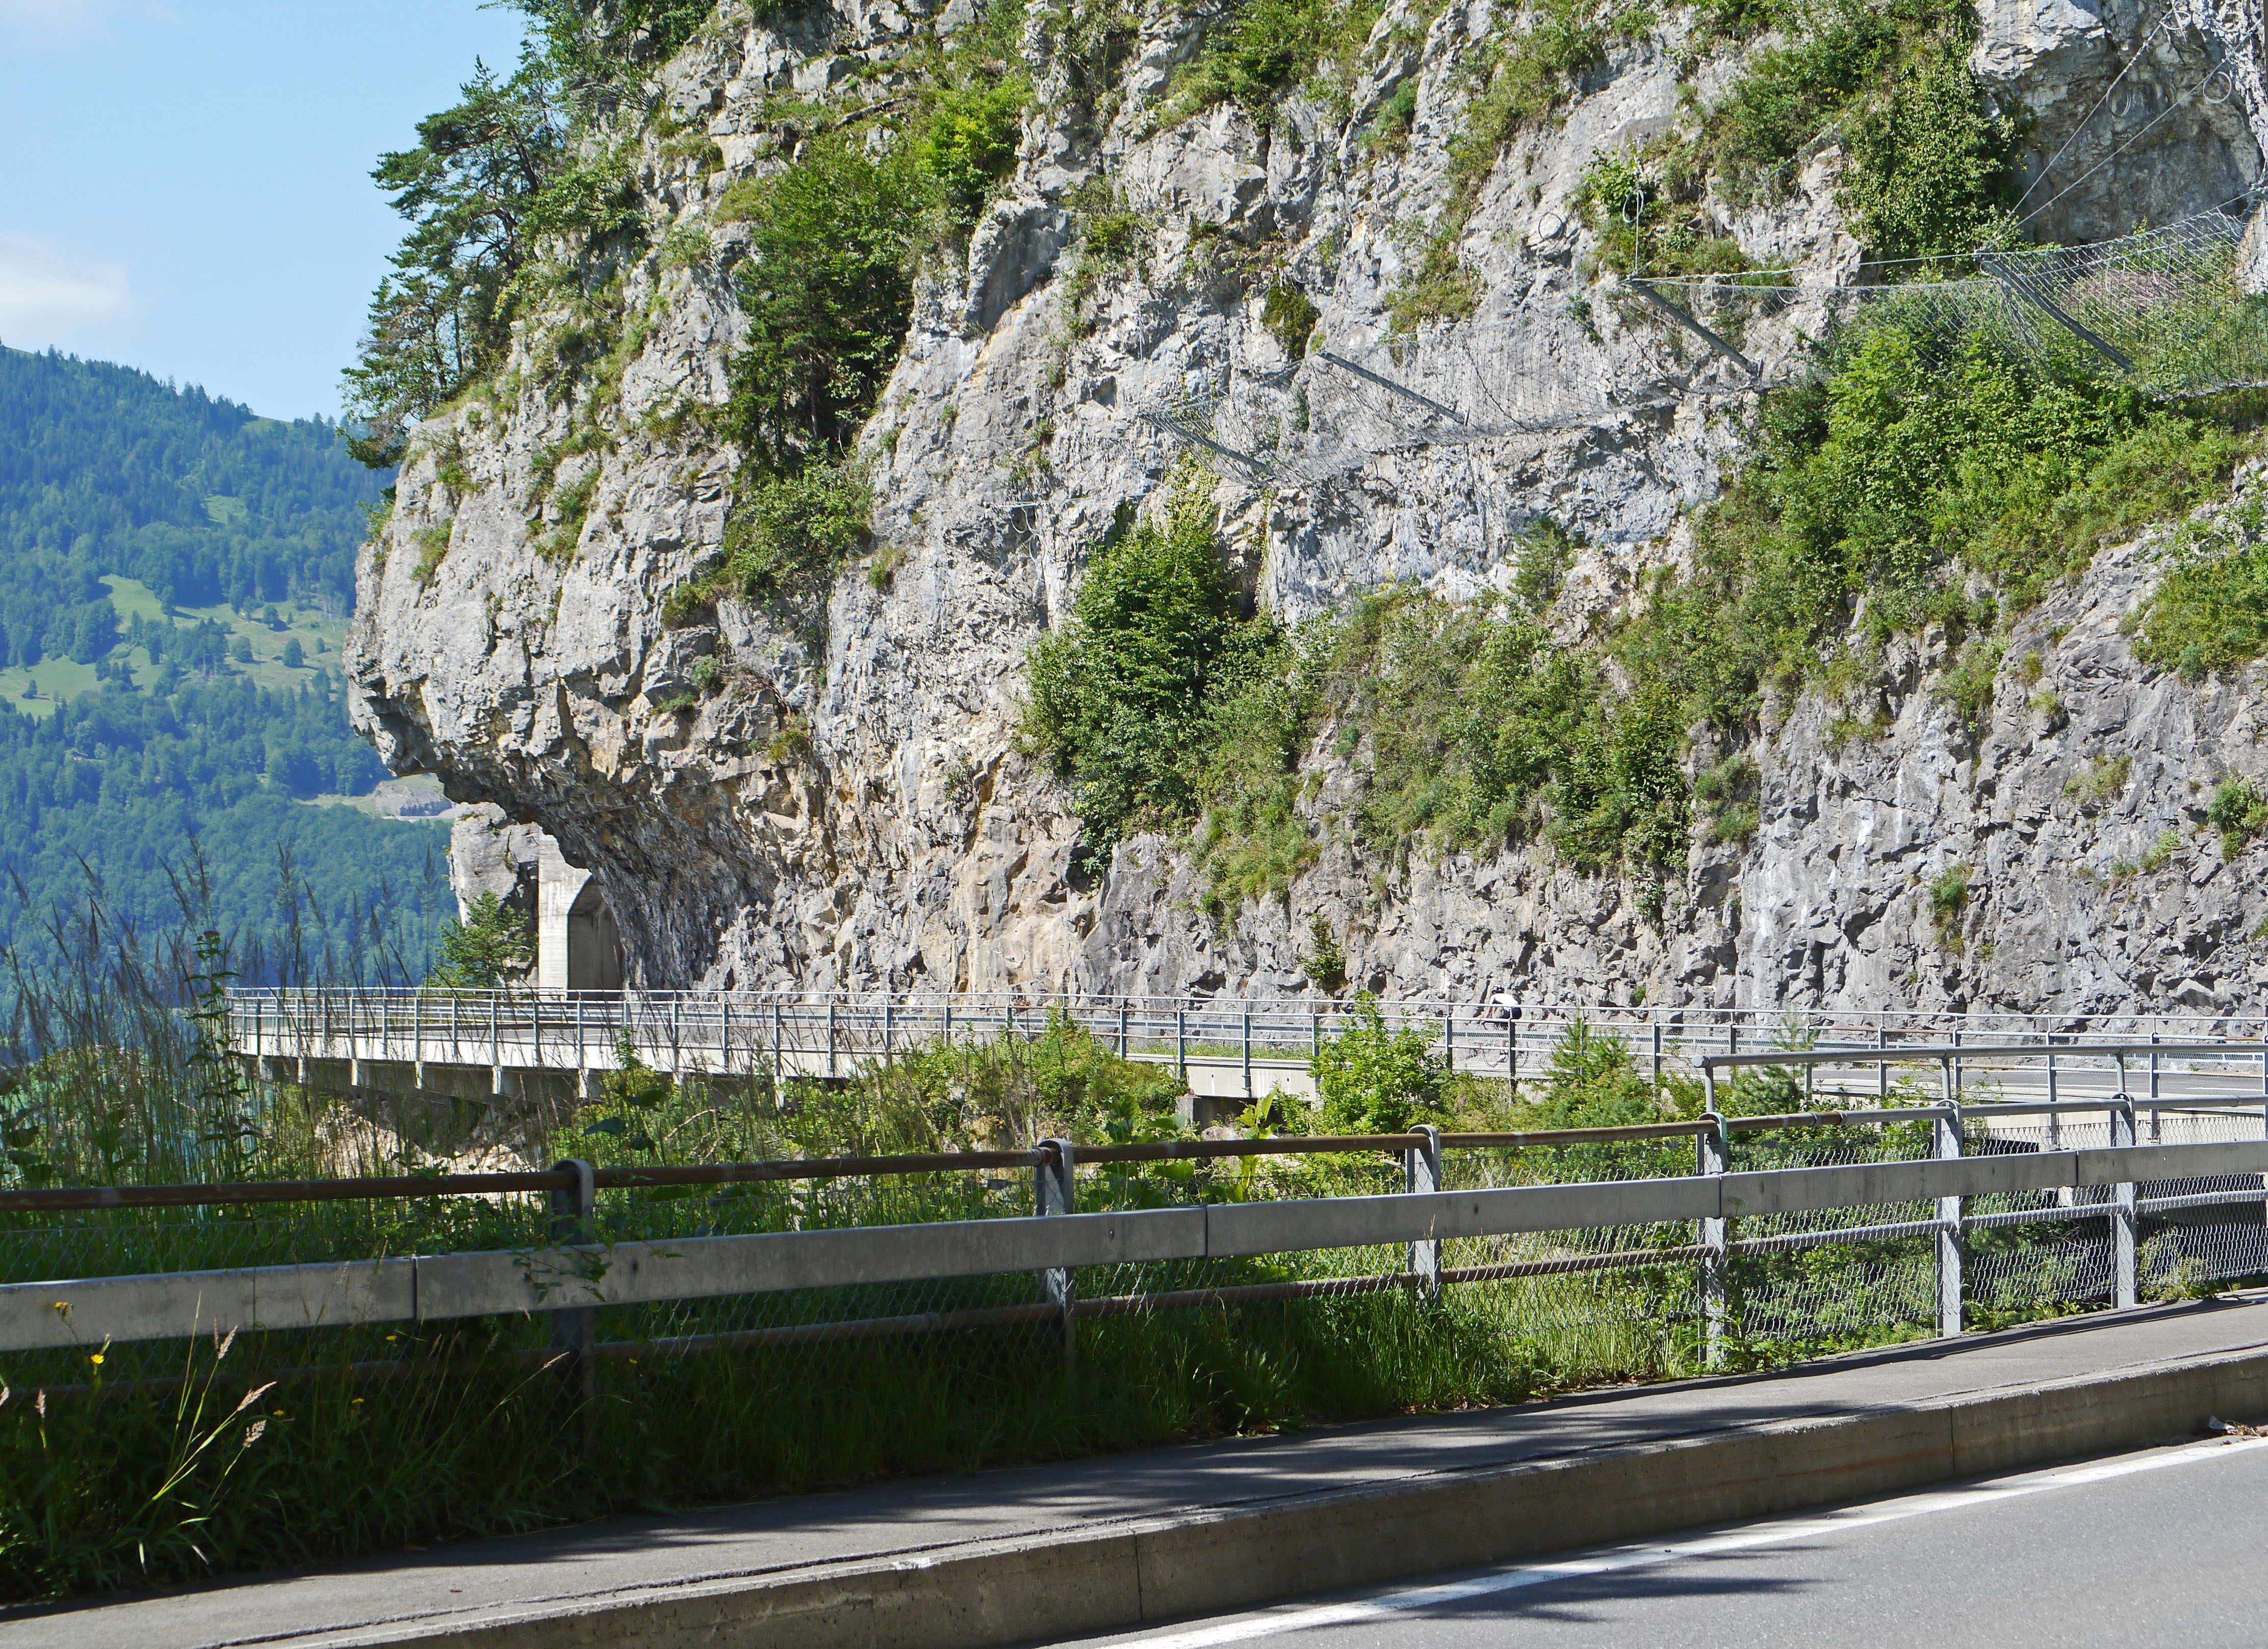
rock, flower, tunnel, alpine, concrete, mountains, gallery, switzerland, overhang, bernese oberland, north wall, guard rail, north side, beatenberg, thun, seestrasse, fang grid, motorcycle track, 1391670, 1466330, 1466338